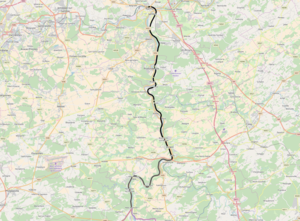
La ligne 154 Namur - Dinant - Givet est une liaison ferroviaire établie par la Compagnie du Nord - Belge, en lien avec la ligne Namur - Liège déjà exploitée par la même compagnie.